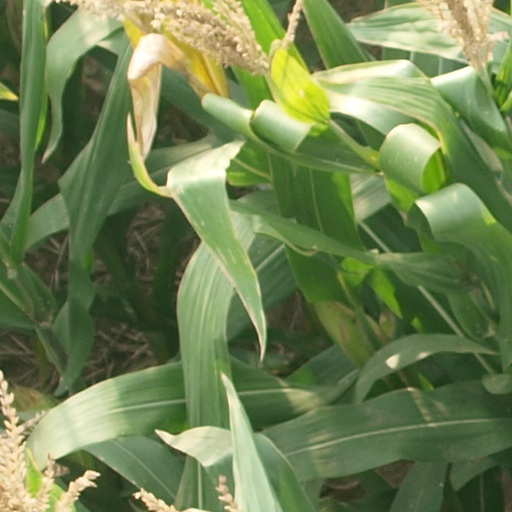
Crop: maize; corn